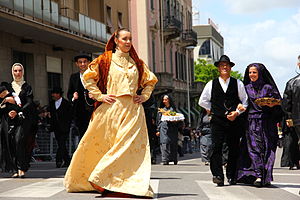
Telti
Telti er en by og en kommune i provinsen Sassari i regionen Sardinien i Italien. Byen ligger i 326 meters højde og har 2.304 indbyggere. Kommunen har et areal på 83,25 km² og grænser til kommunerne Calangianus, Monti, Olbia og Sant'Antonio di Gallura.